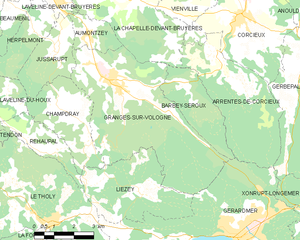
Carte des communes françaises Granges-sur-Vologne